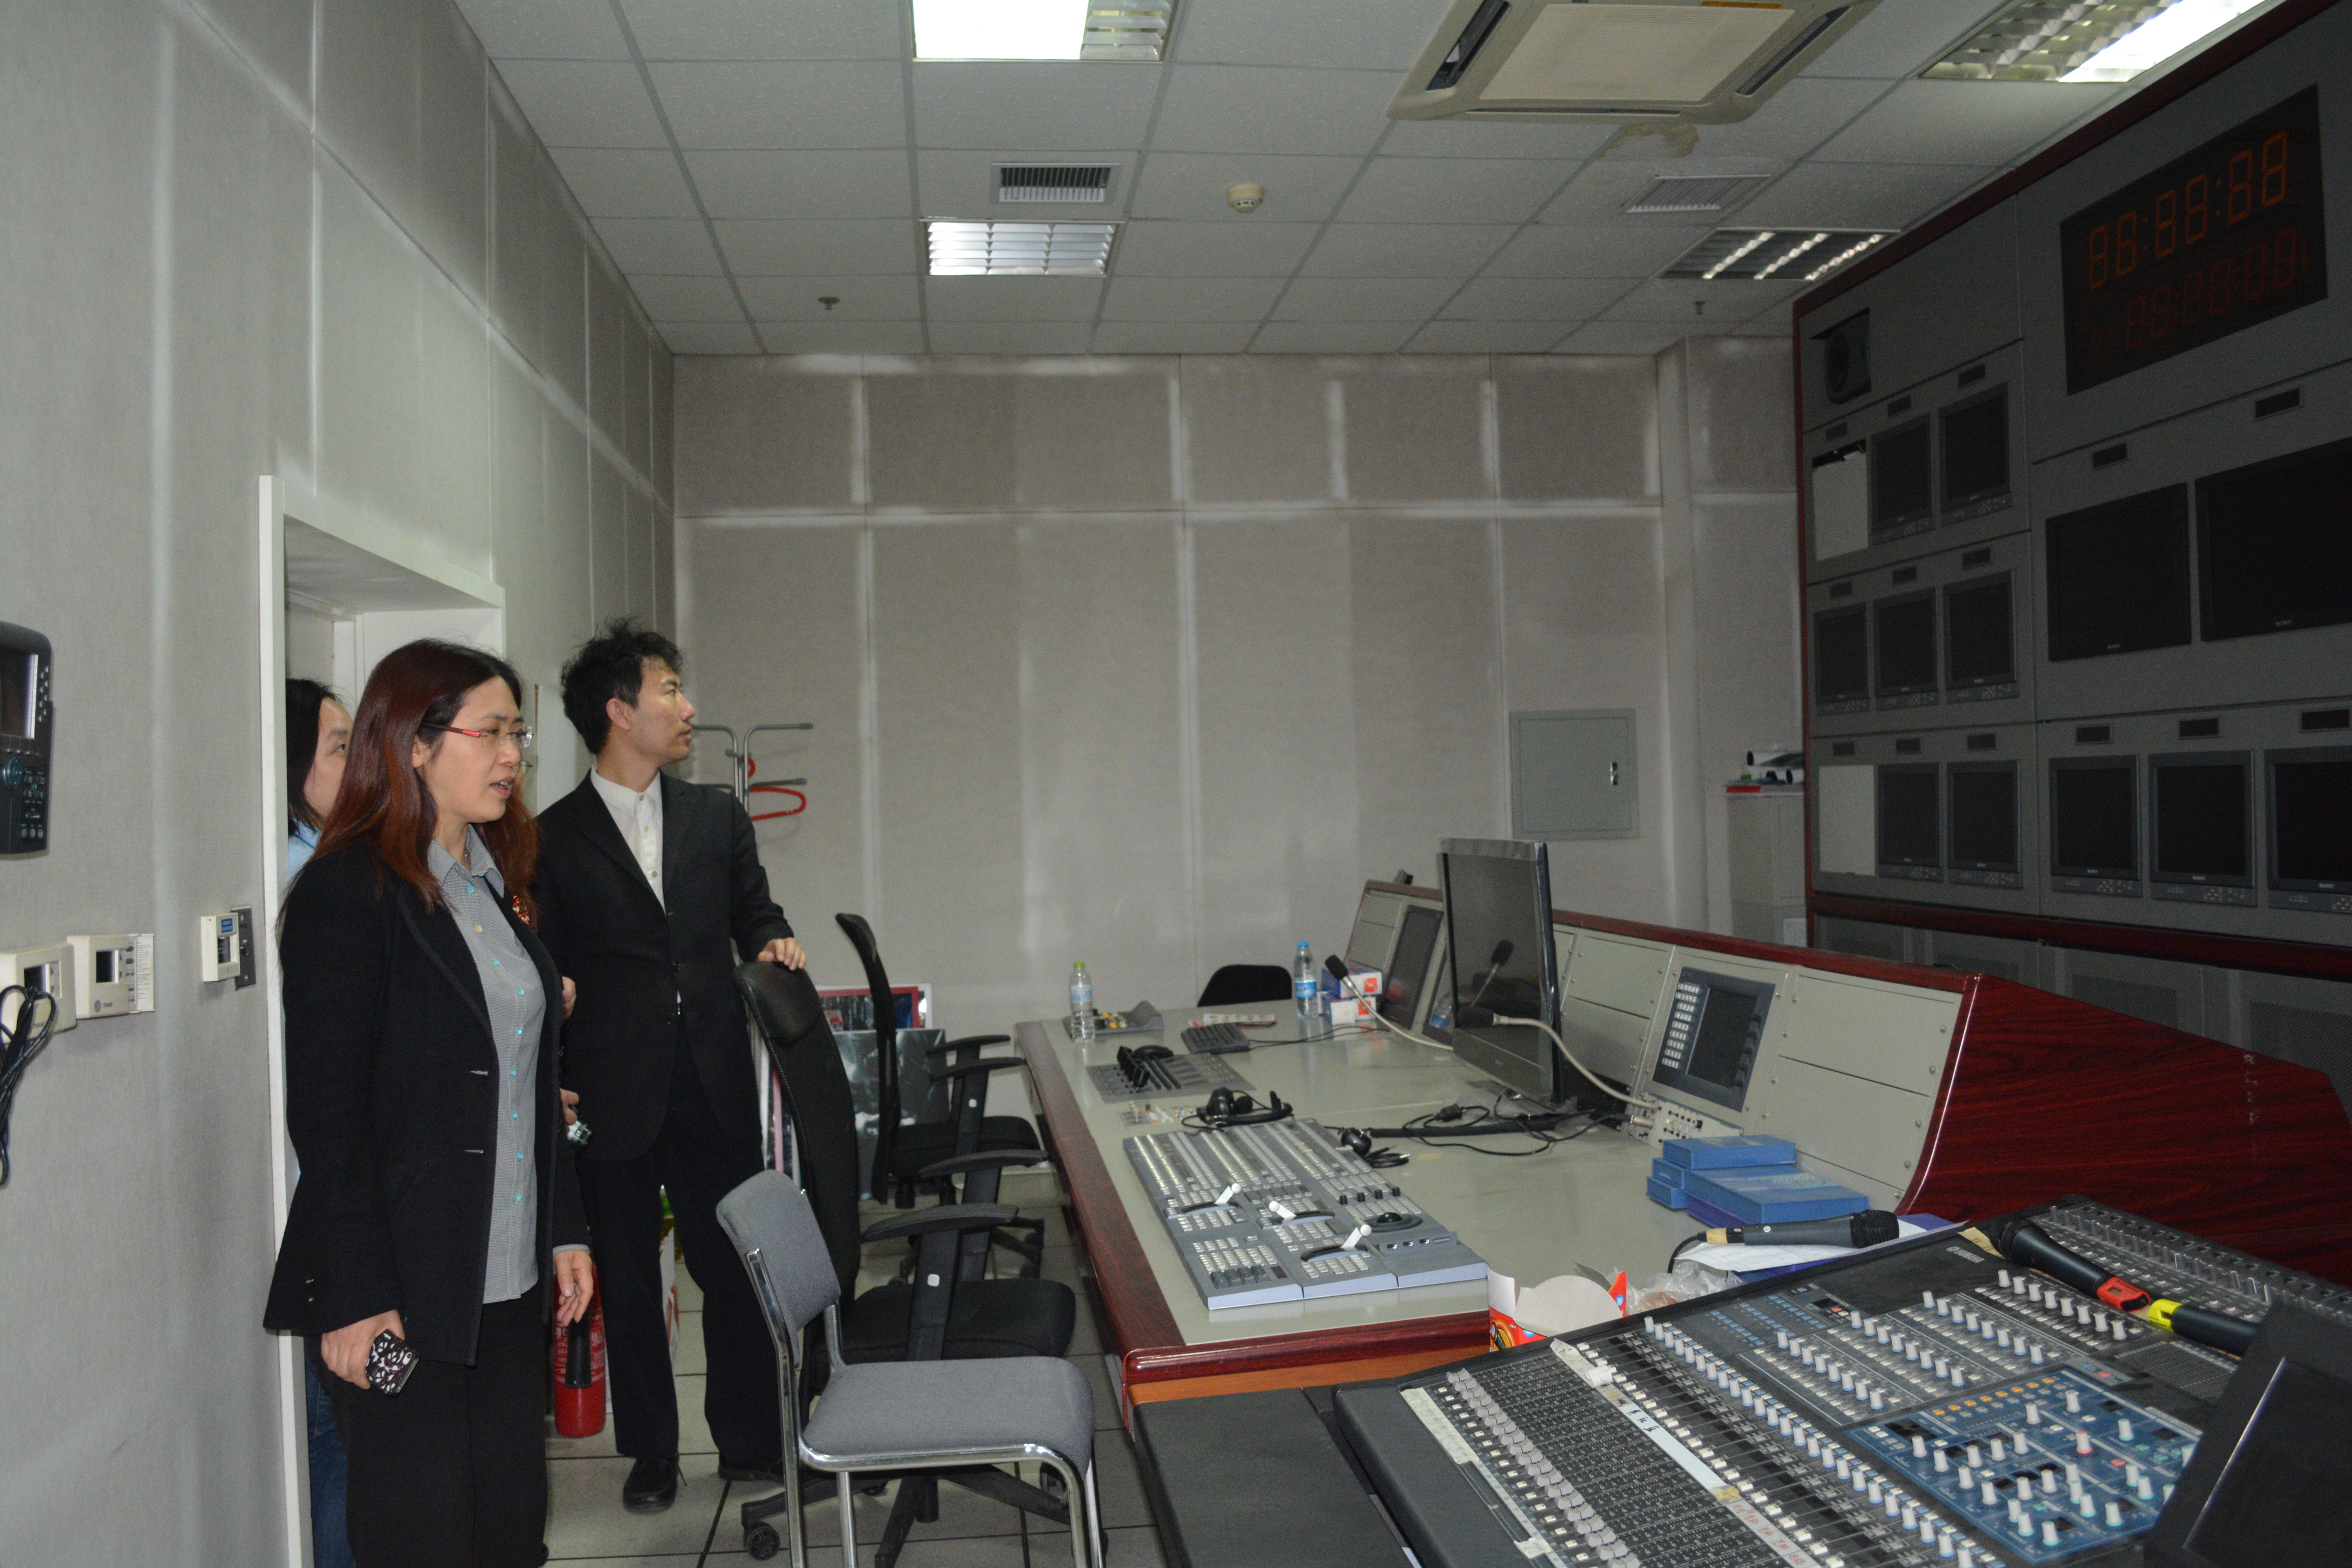
technology, communication, institution, electronic device